Typhoon Surigae

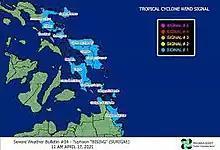
Surigae TCWS PSWS (Bising)

As Surigae entered the Philippine Area of Responsibility, the PAGASA began issuing weather bulletins for the nearby storm. Initial forecasts by the agency suggested that the storm was less likely to make landfall over Luzon, and expected the storm to re-curve away from the Philippines. On April 16, the Department of Transportation of the Philippines suspended all air and land travel to and from Visayas and Mindanao. In the ensuing travel suspension, 2,507 individuals and 61 sea vessels were stranded in ports throughout the country. Wave heights as high as were forecast near the eastern coasts of Visayas and Mindanao. In order to avoid agricultural losses, Secretary William Dar of the Department of Agriculture encouraged farmers in the Bicol and Eastern Visayas regions to harvest their crops and for fishermen to refrain from fishing due to worsening oceanic conditions. At 15:00 UTC (23:00 PHT), the PAGASA began issuing Tropical Cyclone Wind Signal (TCWS) #1 for areas in Eastern Visayas and the Caraga Region, as well as for portions of Luzon six hours later.